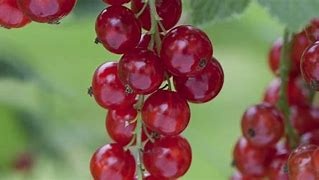
Label: redcurrant